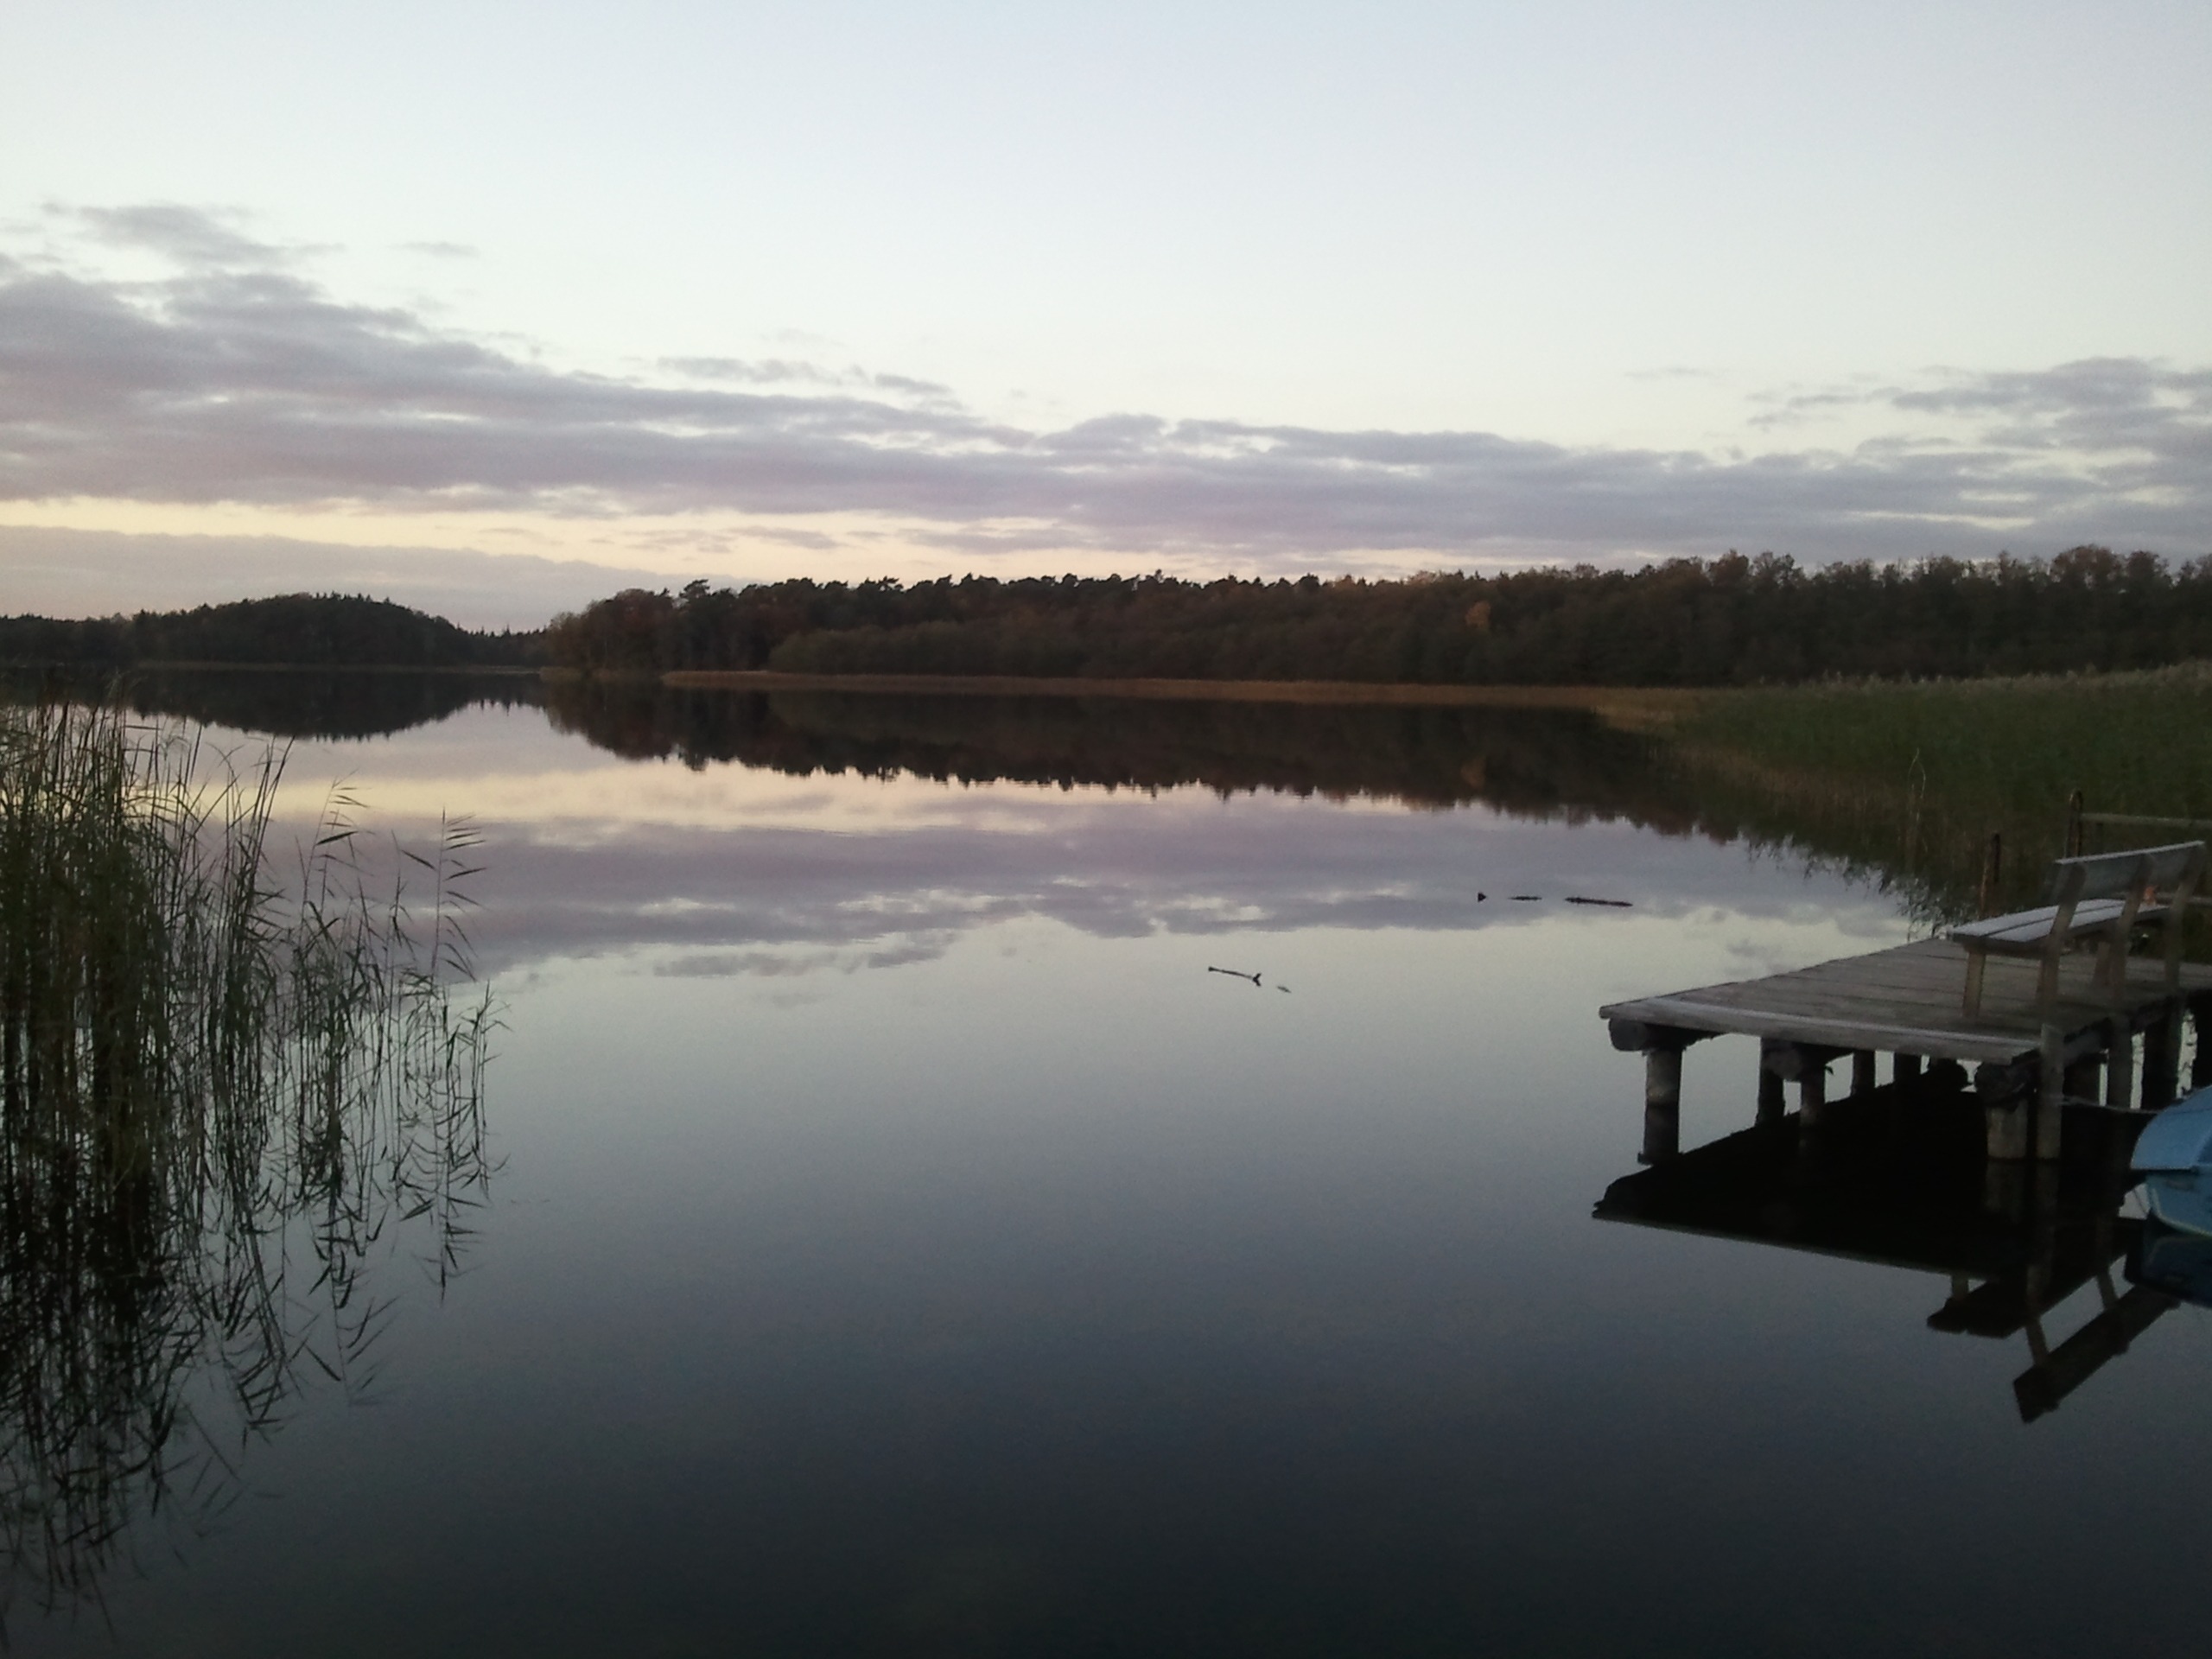
landscape, water, marsh, morning, lake, river, ship, reflection, reservoir, waterway, body of water, wetland, loch, atmospheric phenomenon